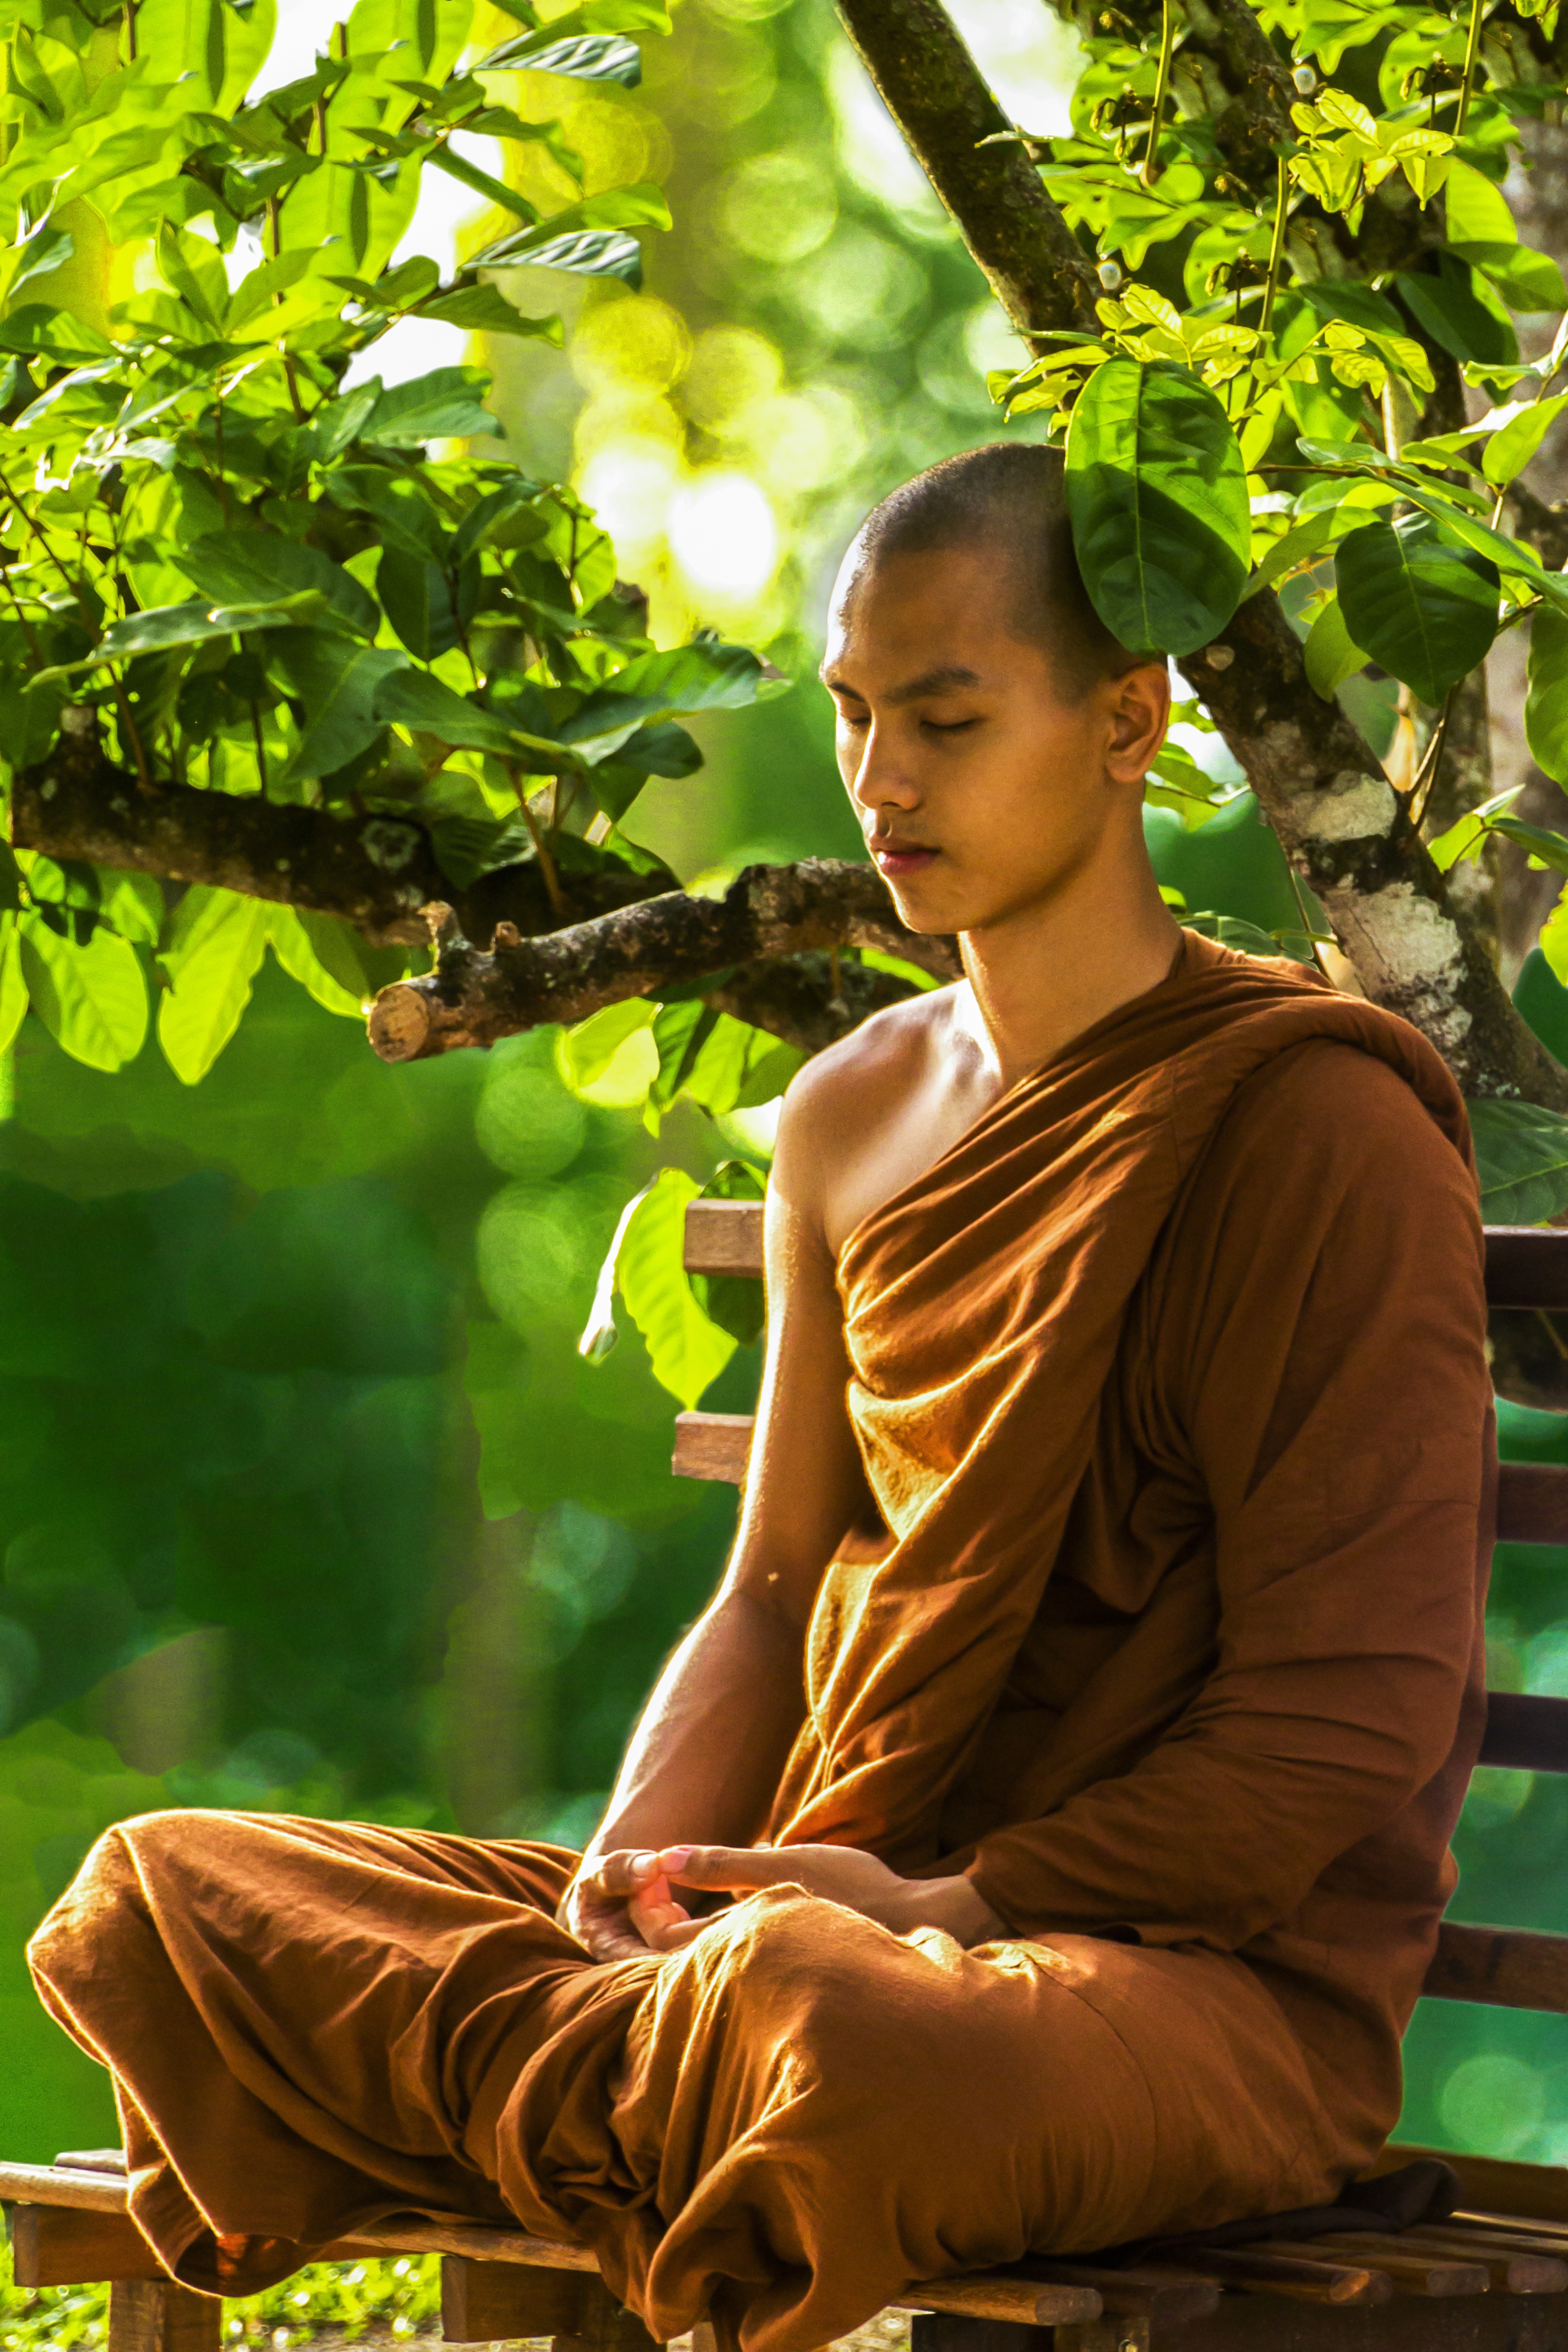
person, plant, flower, green, produce, peaceful, sitting, autumn, peace, monk, buddhism, religion, zen, spiritual, religious, meditation, temple, beauty, theravada buddhism, meditating, spirituality, bhikkhu, photo shoot, human positions, monk meditating